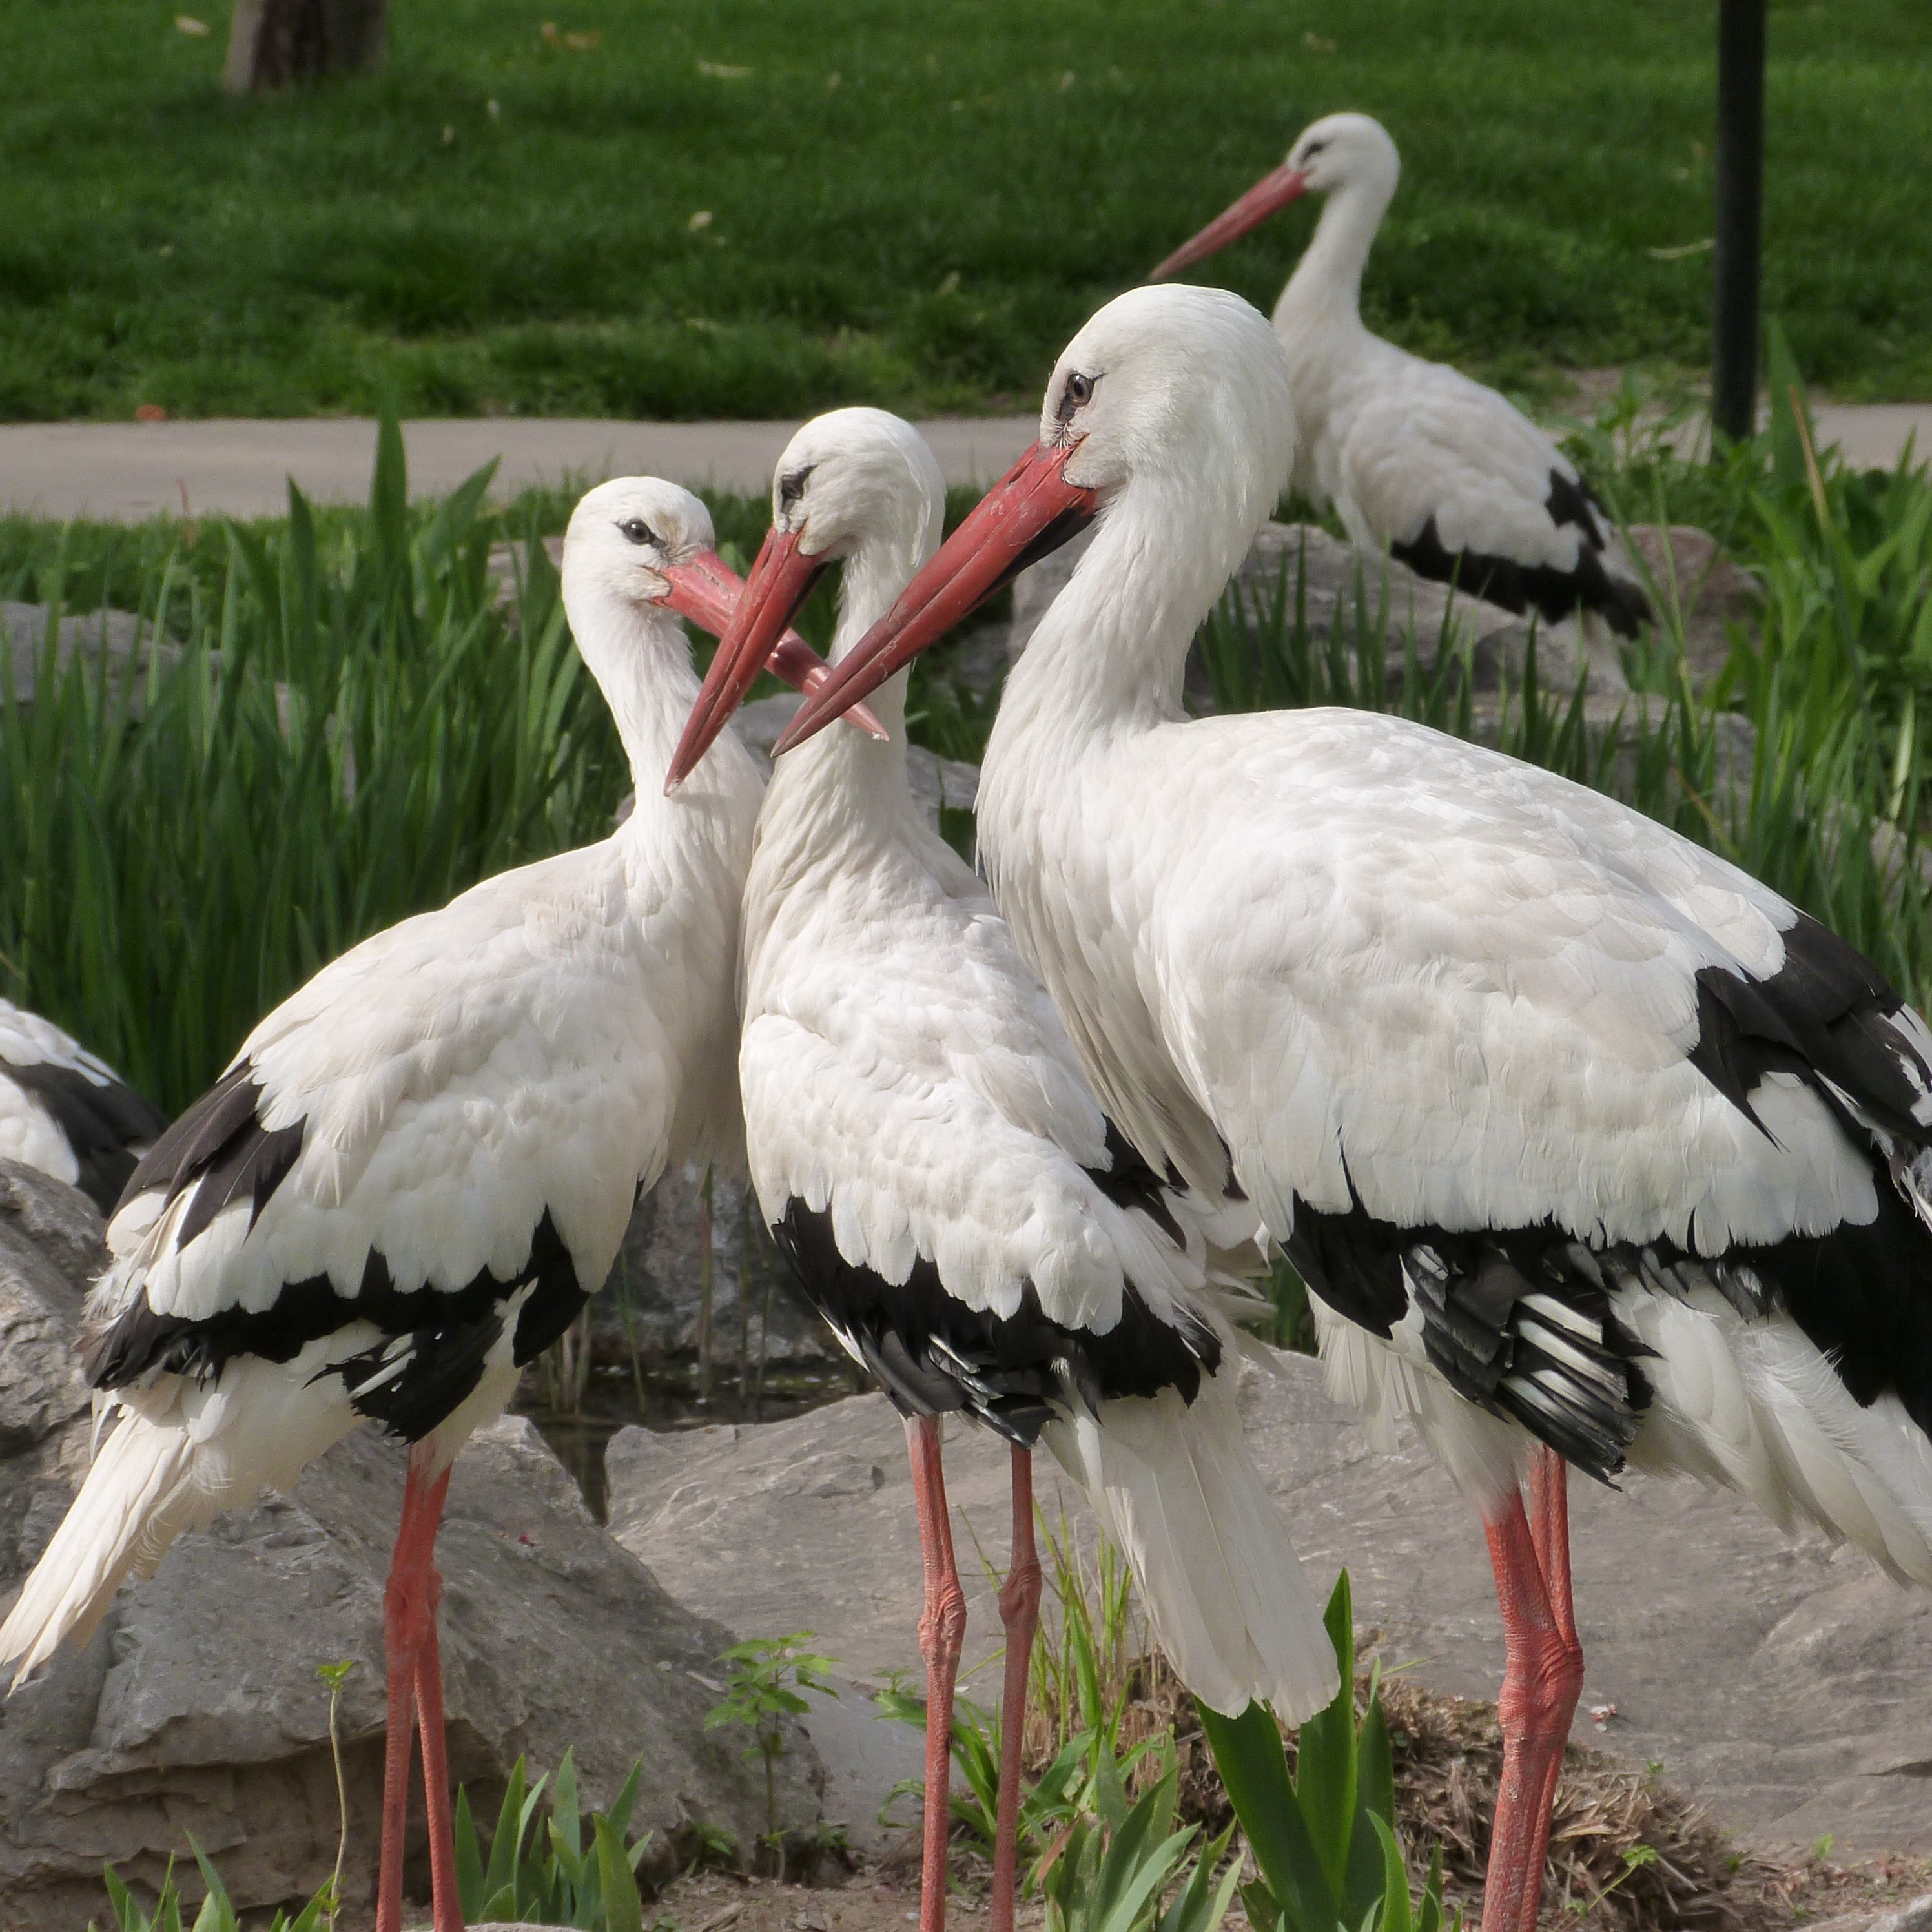
nature, bird, wing, wildlife, zoo, spring, beak, fauna, stork, vertebrate, ibis, feathered race, white stork, ciconiiformes